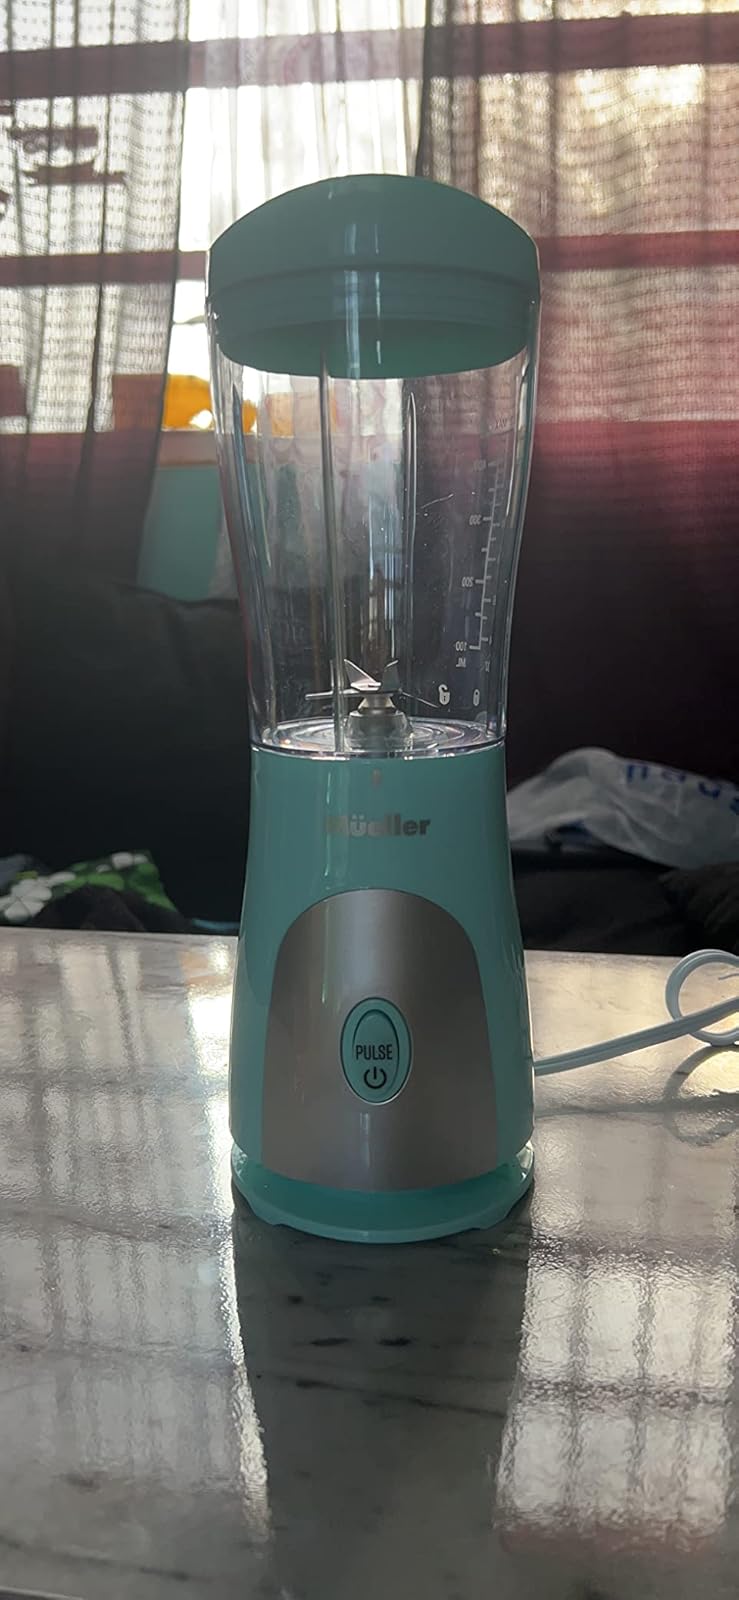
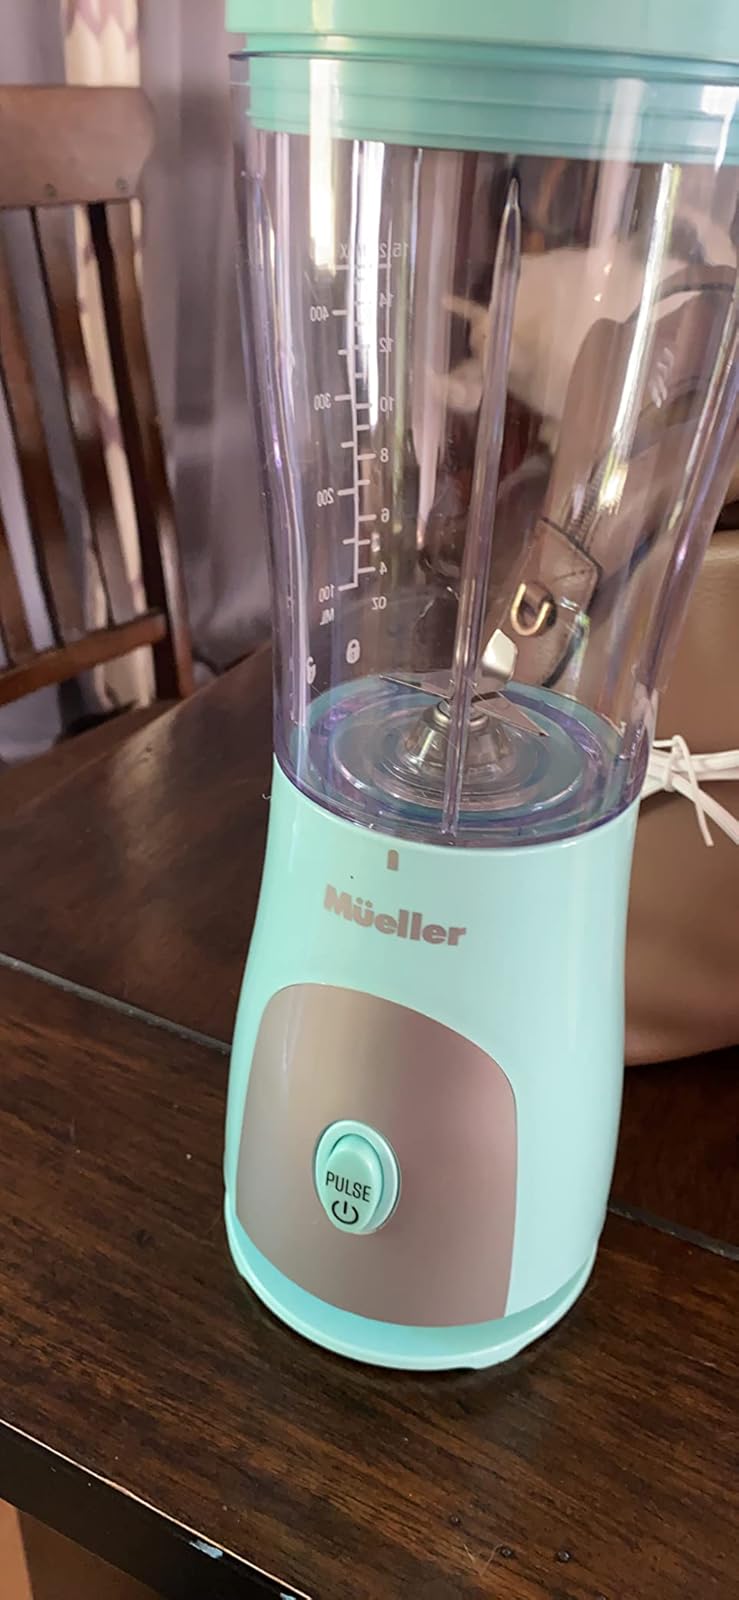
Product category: items_blender
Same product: yes